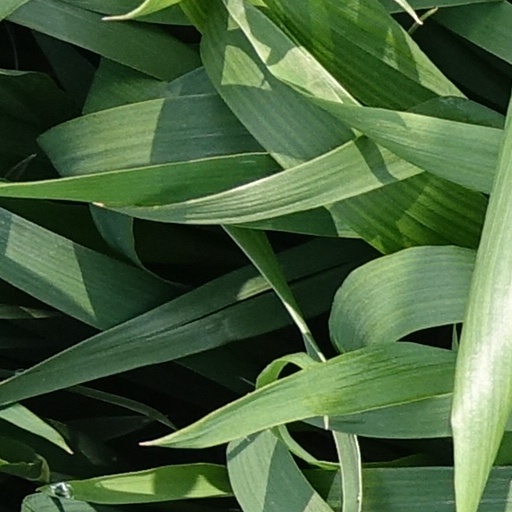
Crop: wheat